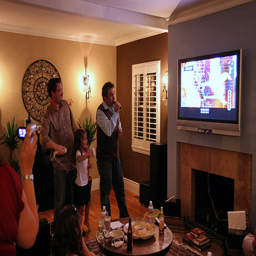
A man singing karaoke using the game Wii and a large TV screen.
Several people are playing a video game in a living room.
a small group of people playing with a wii remote
A group of people playing a game with Nintendo Wii controllers.
A man singing karaoke in a living room with other people.